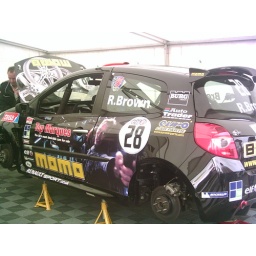
Robert Brown's Clio cup car in the paddock at Oulton Park.